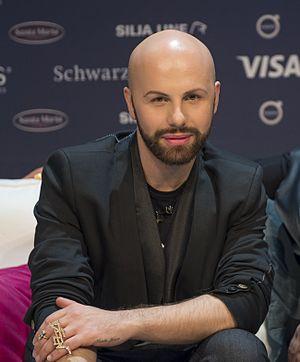
Fuad Backović, mieux connu sous son le pseudonyme de Deen, est un chanteur bosnien de pop né le 12 avril 1982 à Sarajevo. Ancien chanteur du groupe Seven Up, il entame une carrière solo depuis 2002.